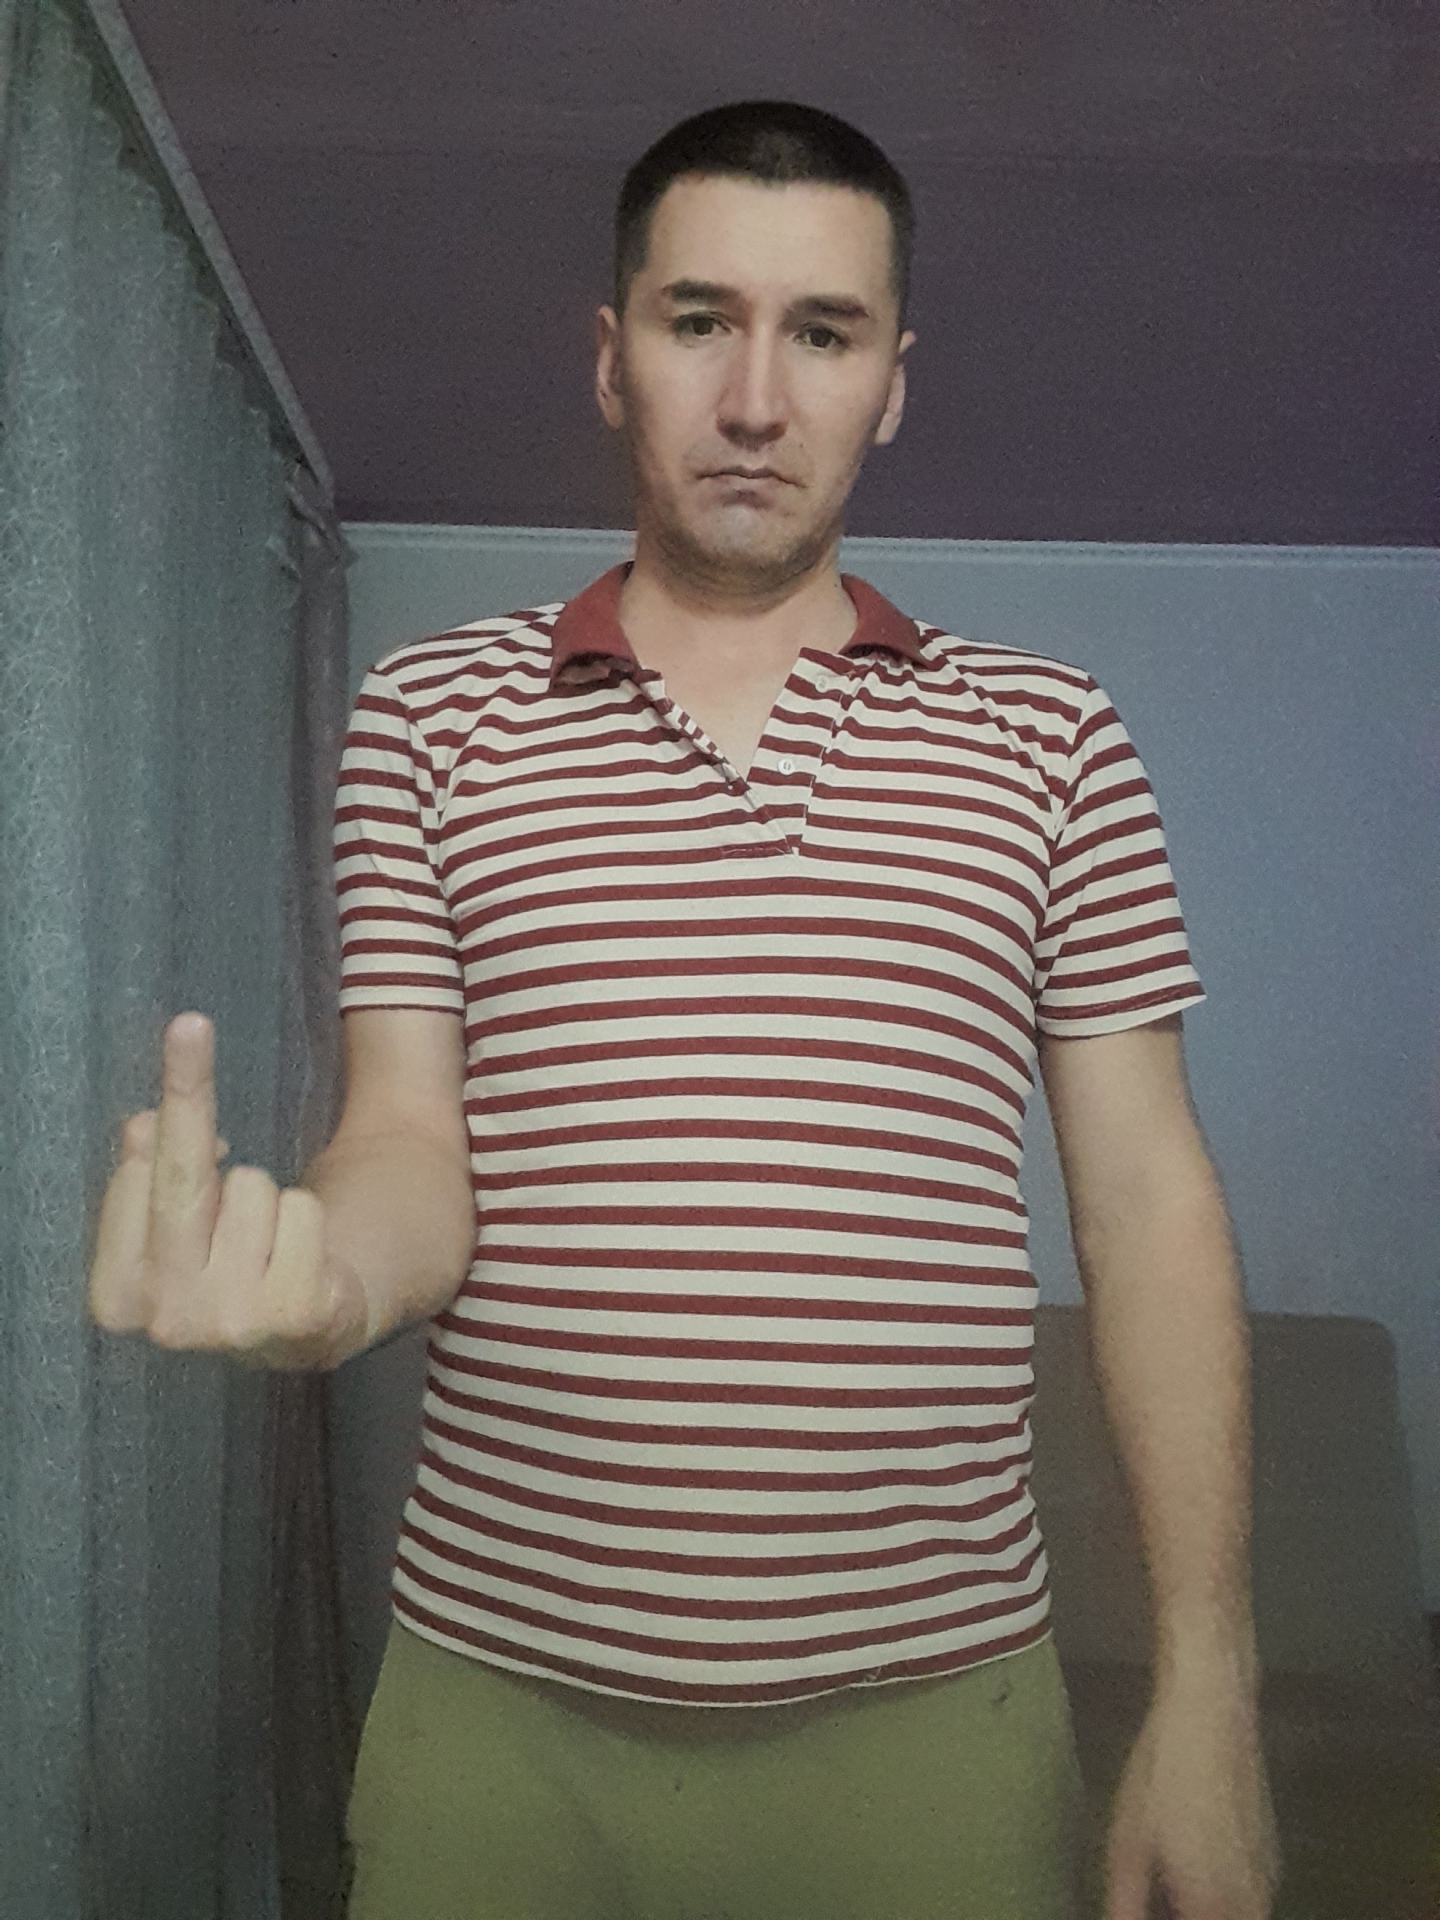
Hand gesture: middle_finger